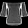
Label: Shirt